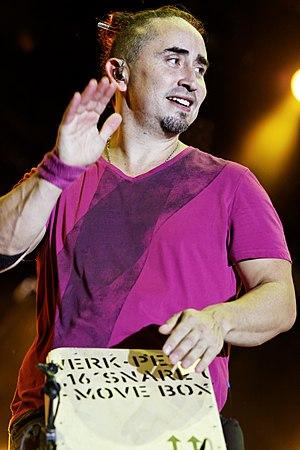
Tryo en concert sur la grande scène lors de la fête de l'Humanité 2013.
Tryo est un groupe de chanson française à forte influence reggae.